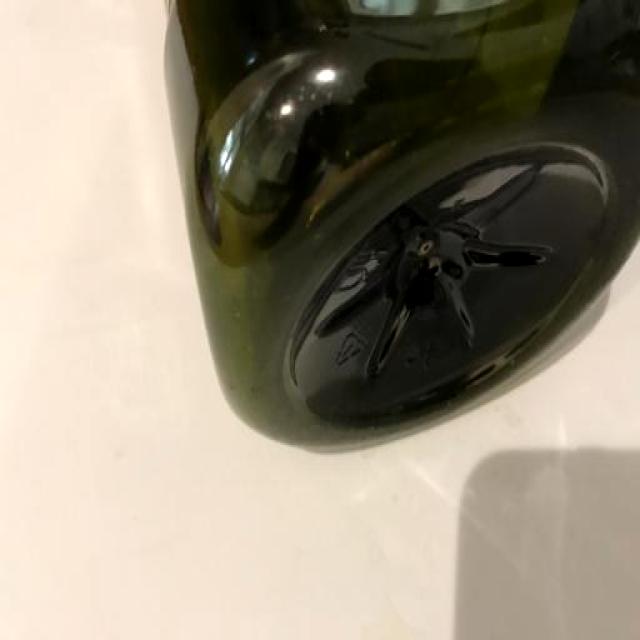
Label: Glass